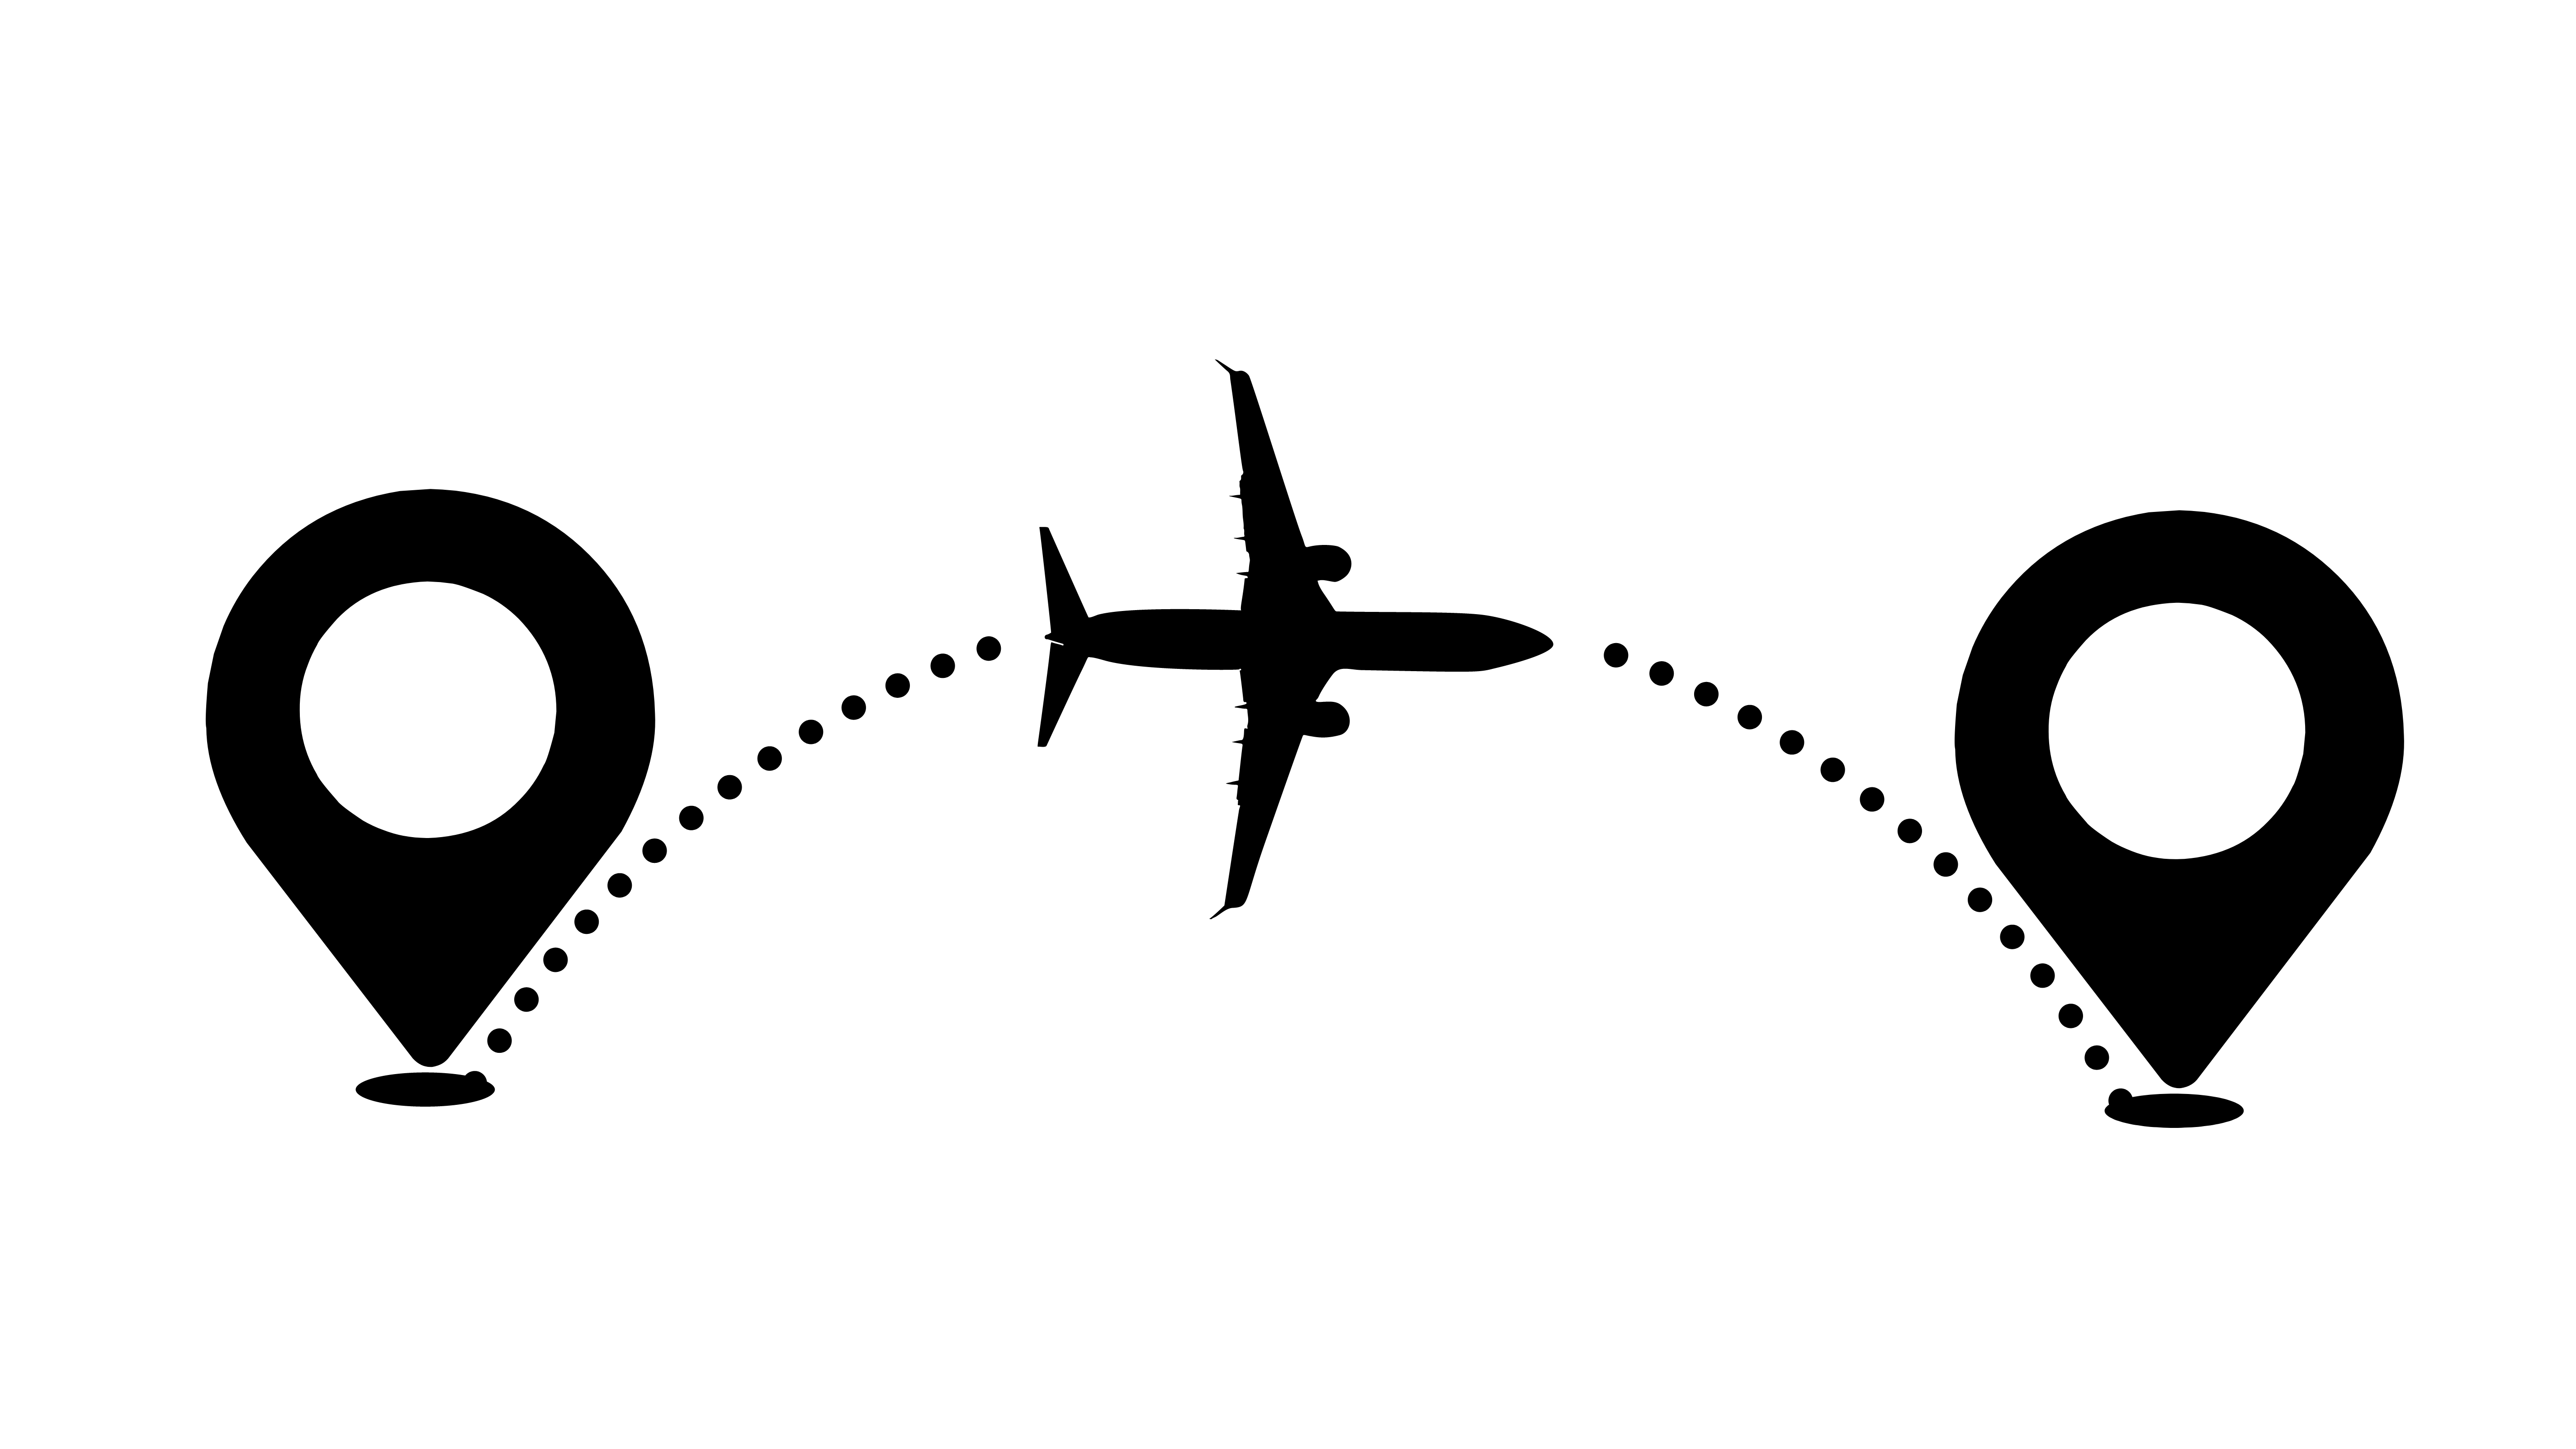
travel, airplane, route, location, destination, airport, aircraft, transportation, transfer, pin, path, tourism, flying, trip, track, business, way, fly, flight, service, icon, jet, aviation, silhouette, airline, logo, graphics, clip art, illustration